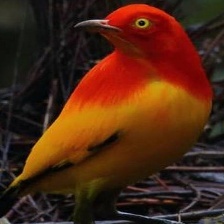
Species: FLAME BOWERBIRD
Scientific name: SERICULUS ARDENS